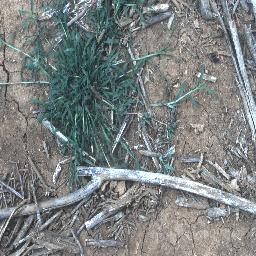
Label: negative